Eltra Bydgoszcz

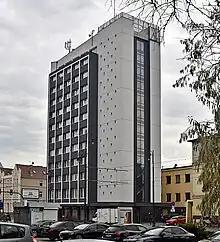
Ancient "Eltra Tower", after renovation

In September 2022, "TE Connectivity" moved and expanded an injection molding branch in Bydgoszcz, from Unii Lubelskiej street to Krzywca Street, on the former Zachem area. The Bydgoszcz sites developed the production of a wide range of connectors for the electronic industry and cabling systems for the telecommunications industry.